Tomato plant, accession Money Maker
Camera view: tilt-top (135 deg); turntable rotation: 210 degrees
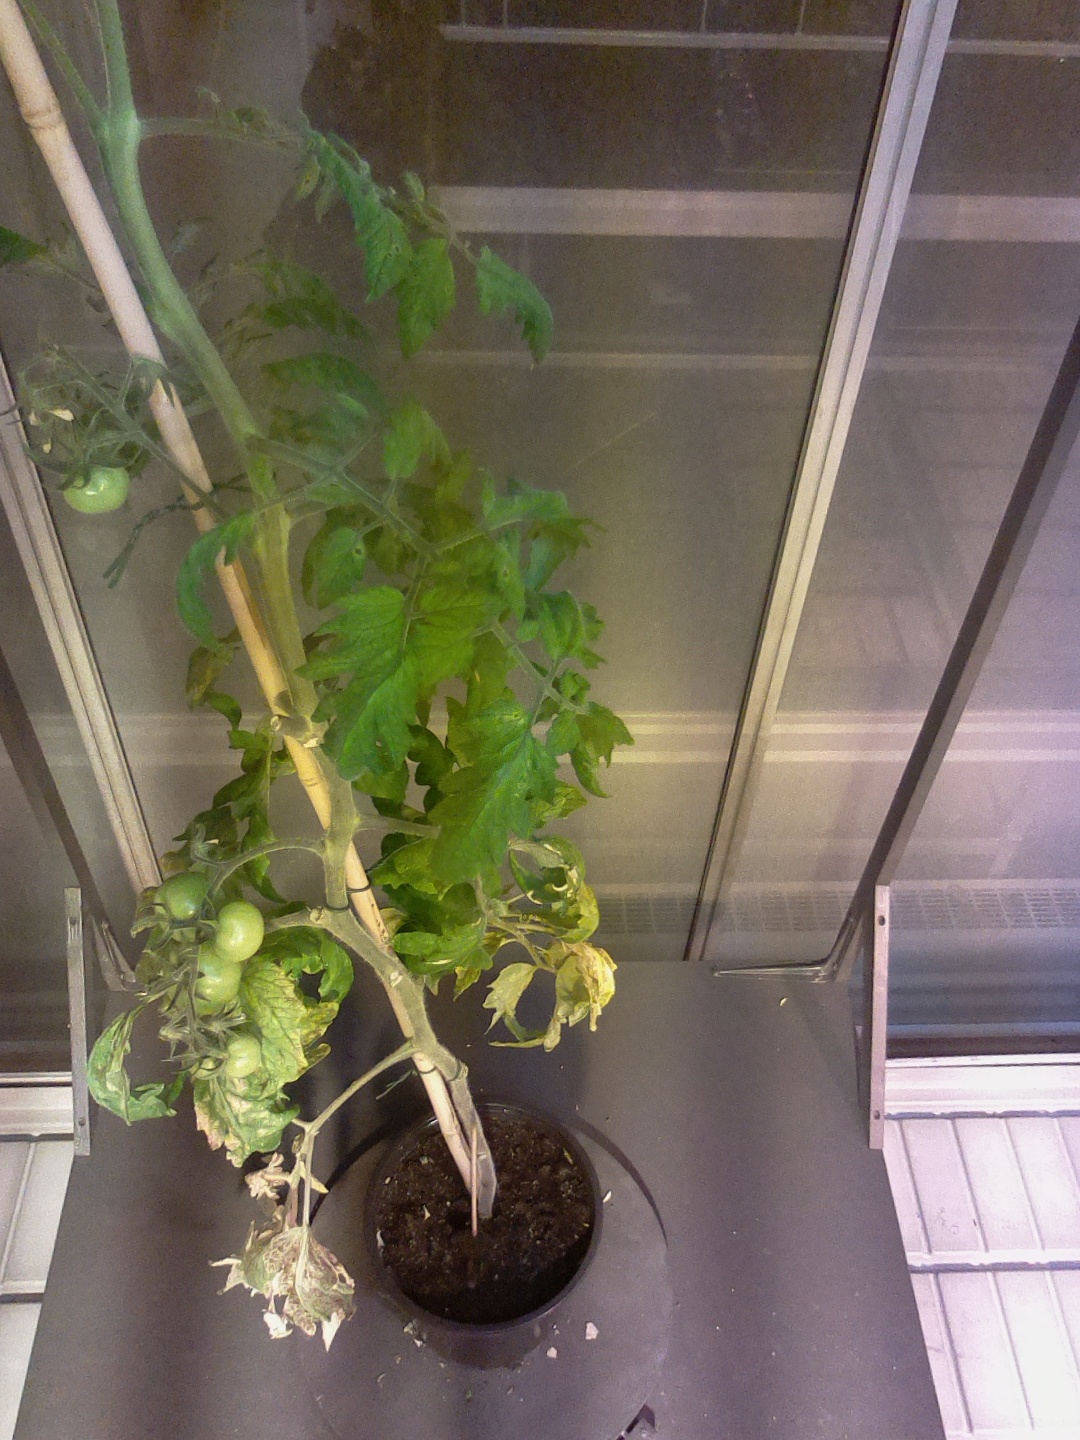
BBCH growth stage 77: 70%-80% of final fruit size